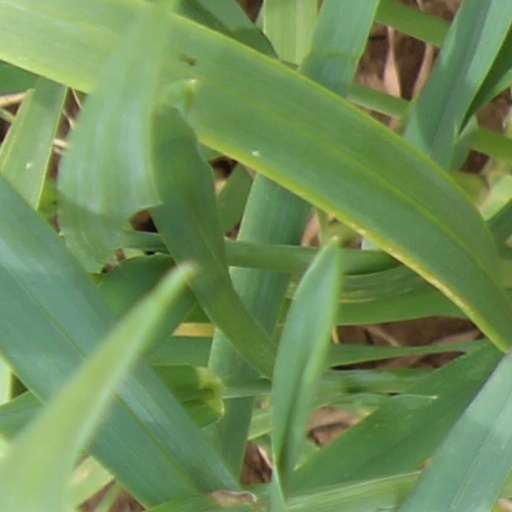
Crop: wheat